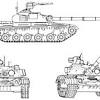
Label: T-64